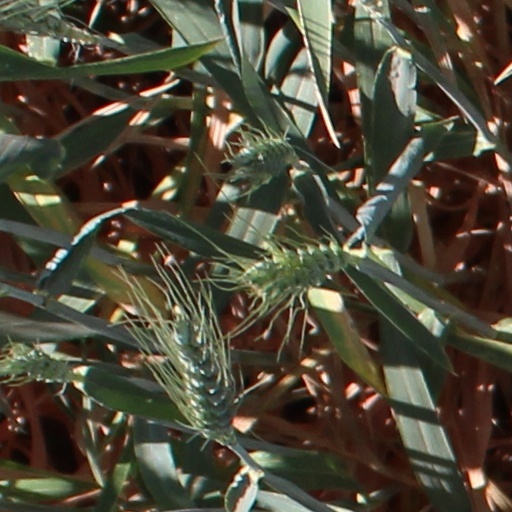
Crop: wheat